Lee Bowyer

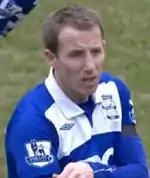
Bowyer playing for Birmingham City in 2010

He regained a regular place in the Hammers first team at the beginning of the 2007–08 season, scoring his first goals for West Ham against Wigan Athletic and Middlesbrough, and then two more in the 5–0 victory over Derby County.